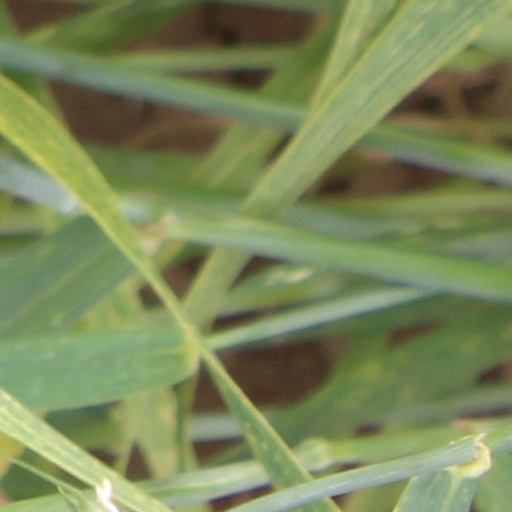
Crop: wheat